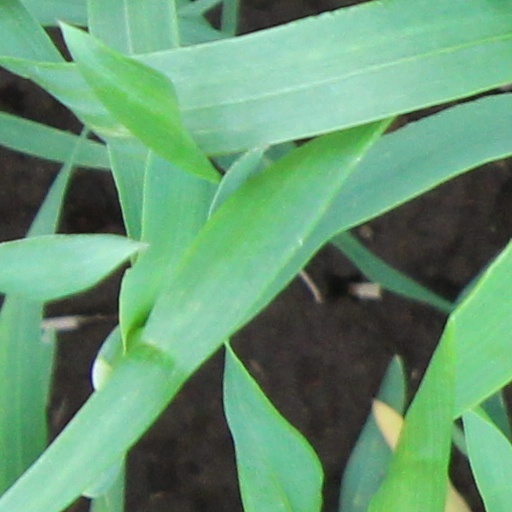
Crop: wheat